Saqqara ostracon

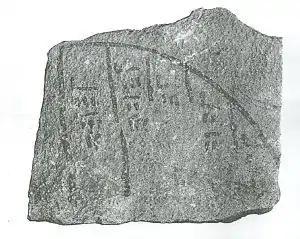
Saqqara ostracon

The Saqqara ostracon is an ostracon, an Egyptian antiquity tracing to the period of Djoser (2650 BC).